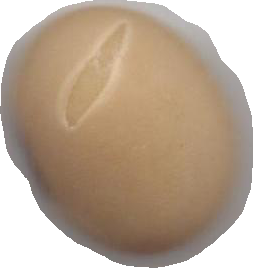
Variety: Anjasmoro